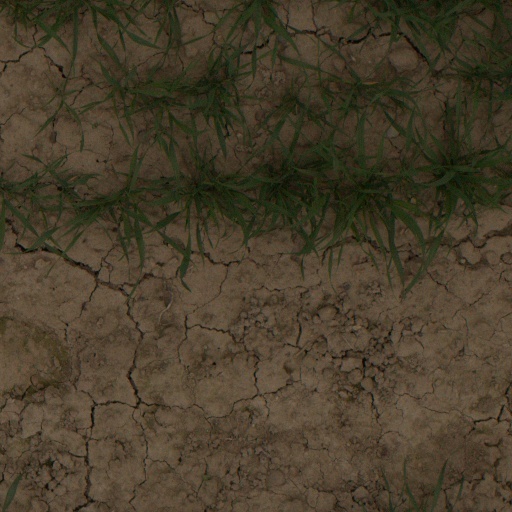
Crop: wheat